Sarah Harrison (singer)

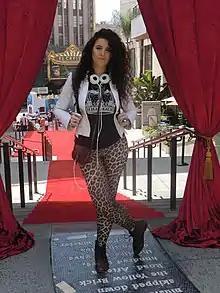

Sarah Harrison (born 1990), also known as LadyInTheTrap (LITT), is an English-Maltese DJ and singer.